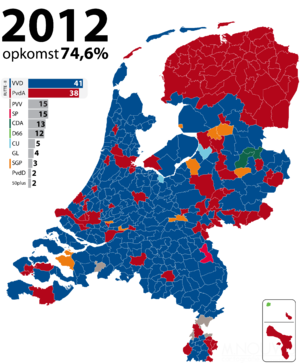
Les élections législatives néerlandaises de 2012 se tiennent le 12 septembre, dans le but d'élire les 150 représentants de la trente-sixième législature de la Seconde Chambre des États généraux.